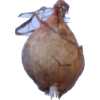
Label: onion